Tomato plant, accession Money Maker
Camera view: tilt-top (135 deg); turntable rotation: 270 degrees
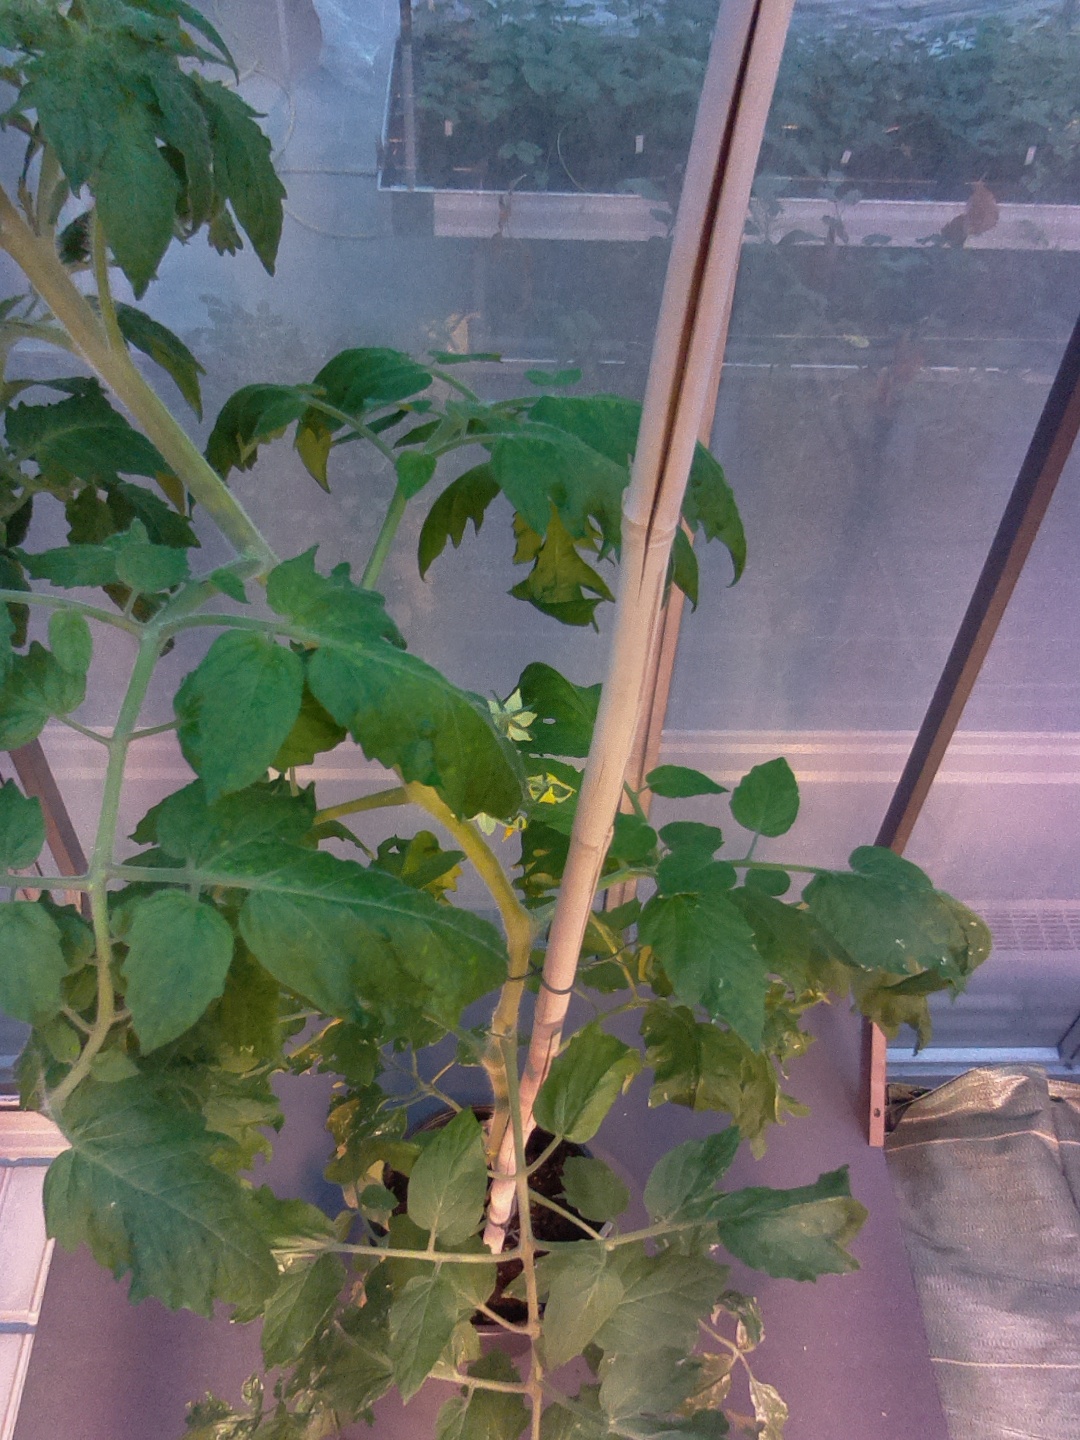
BBCH growth stage 65: Full flowering, 50%-60% of flowers open, first petals falling